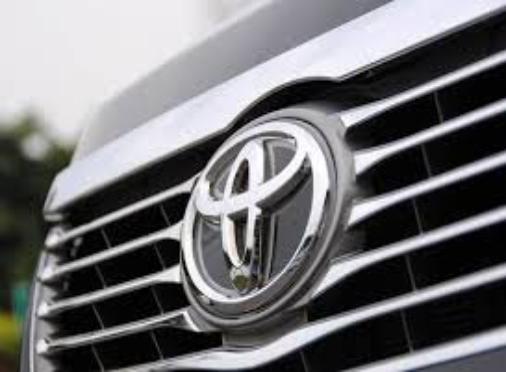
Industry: Transportation